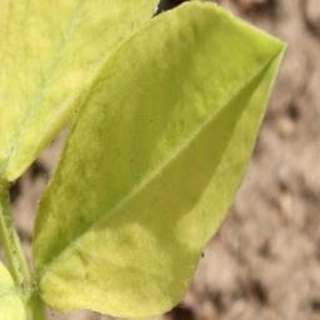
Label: groundnut_nutrition_deficiency